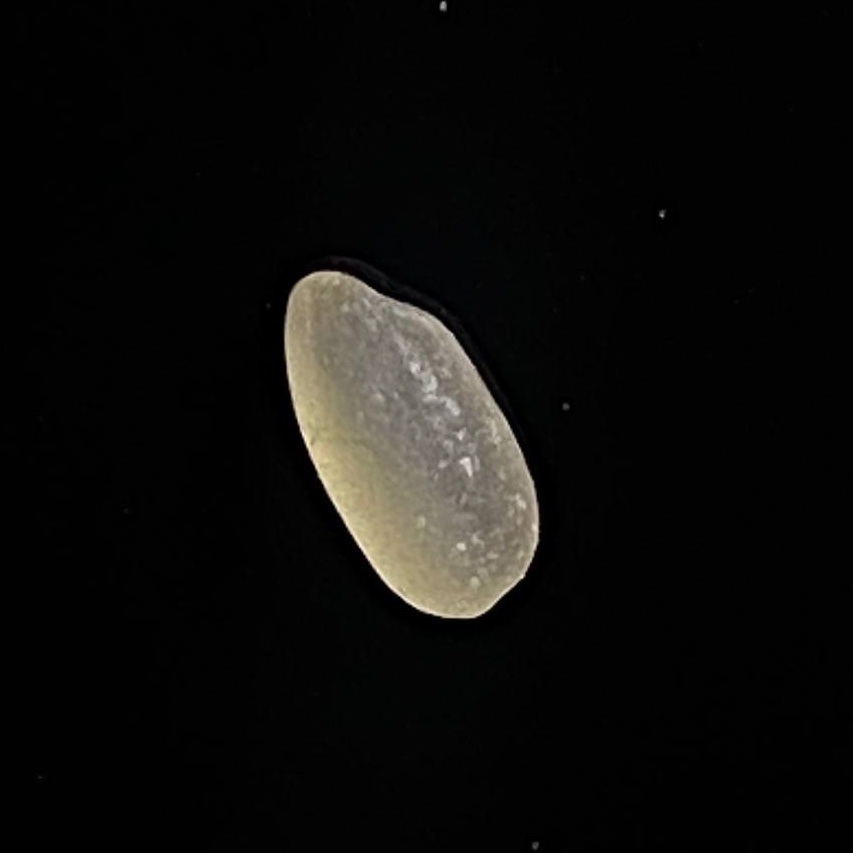
Rice variety: Paijam